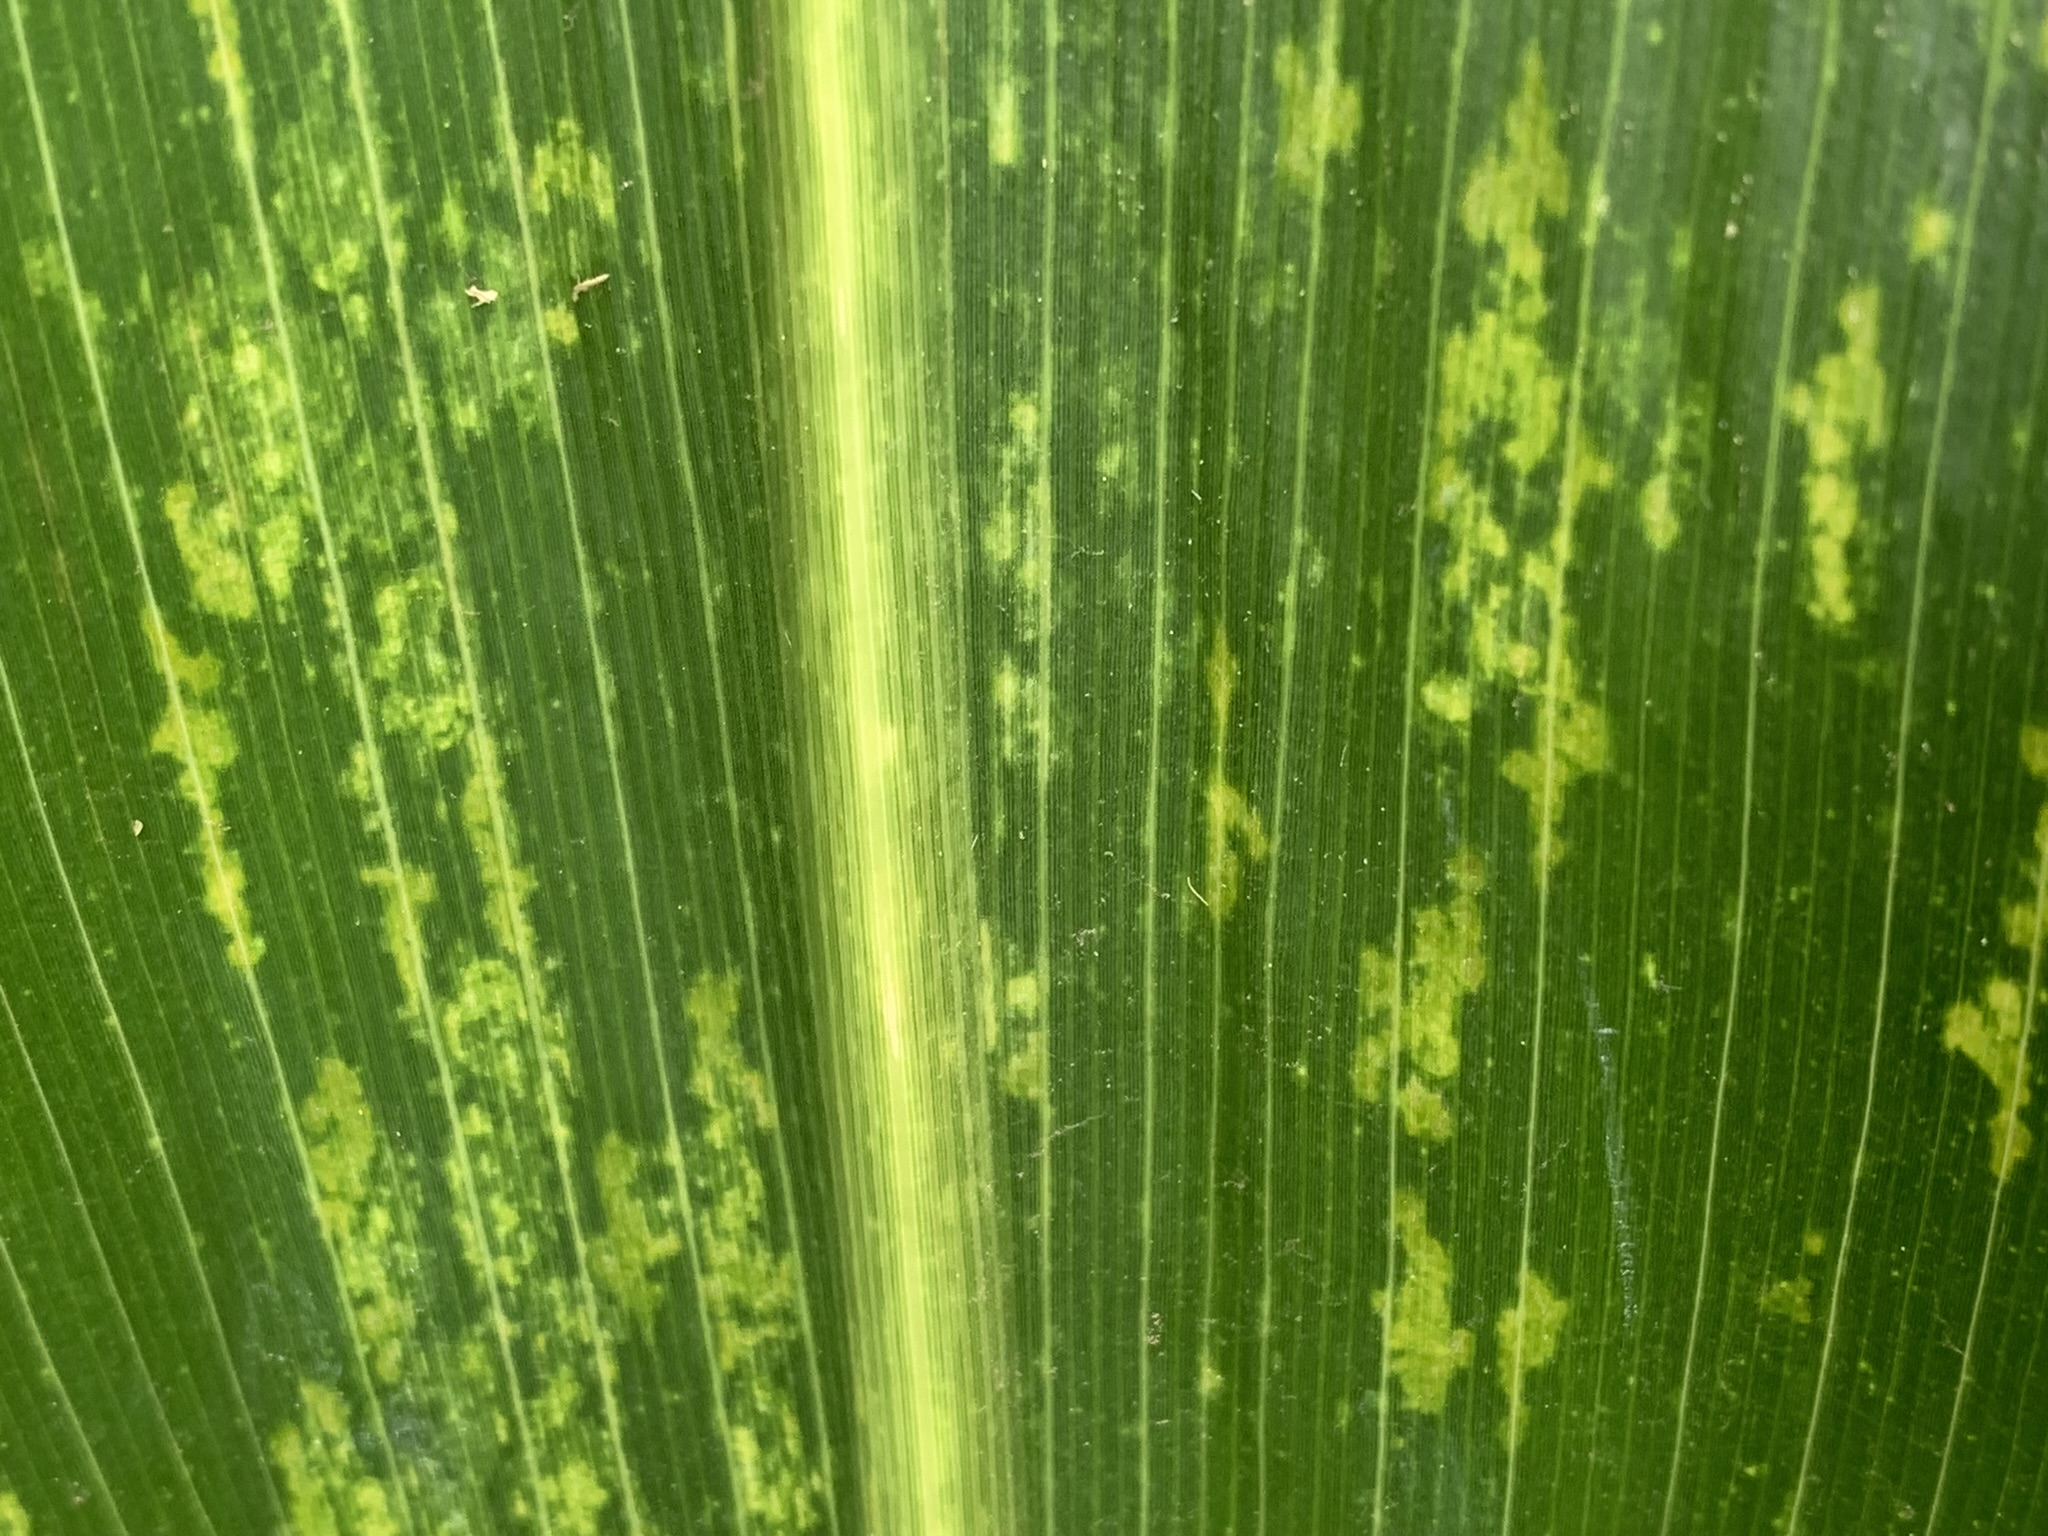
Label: MLN